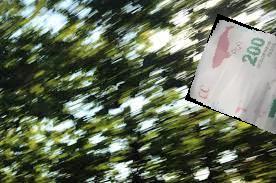
Denominación: 200